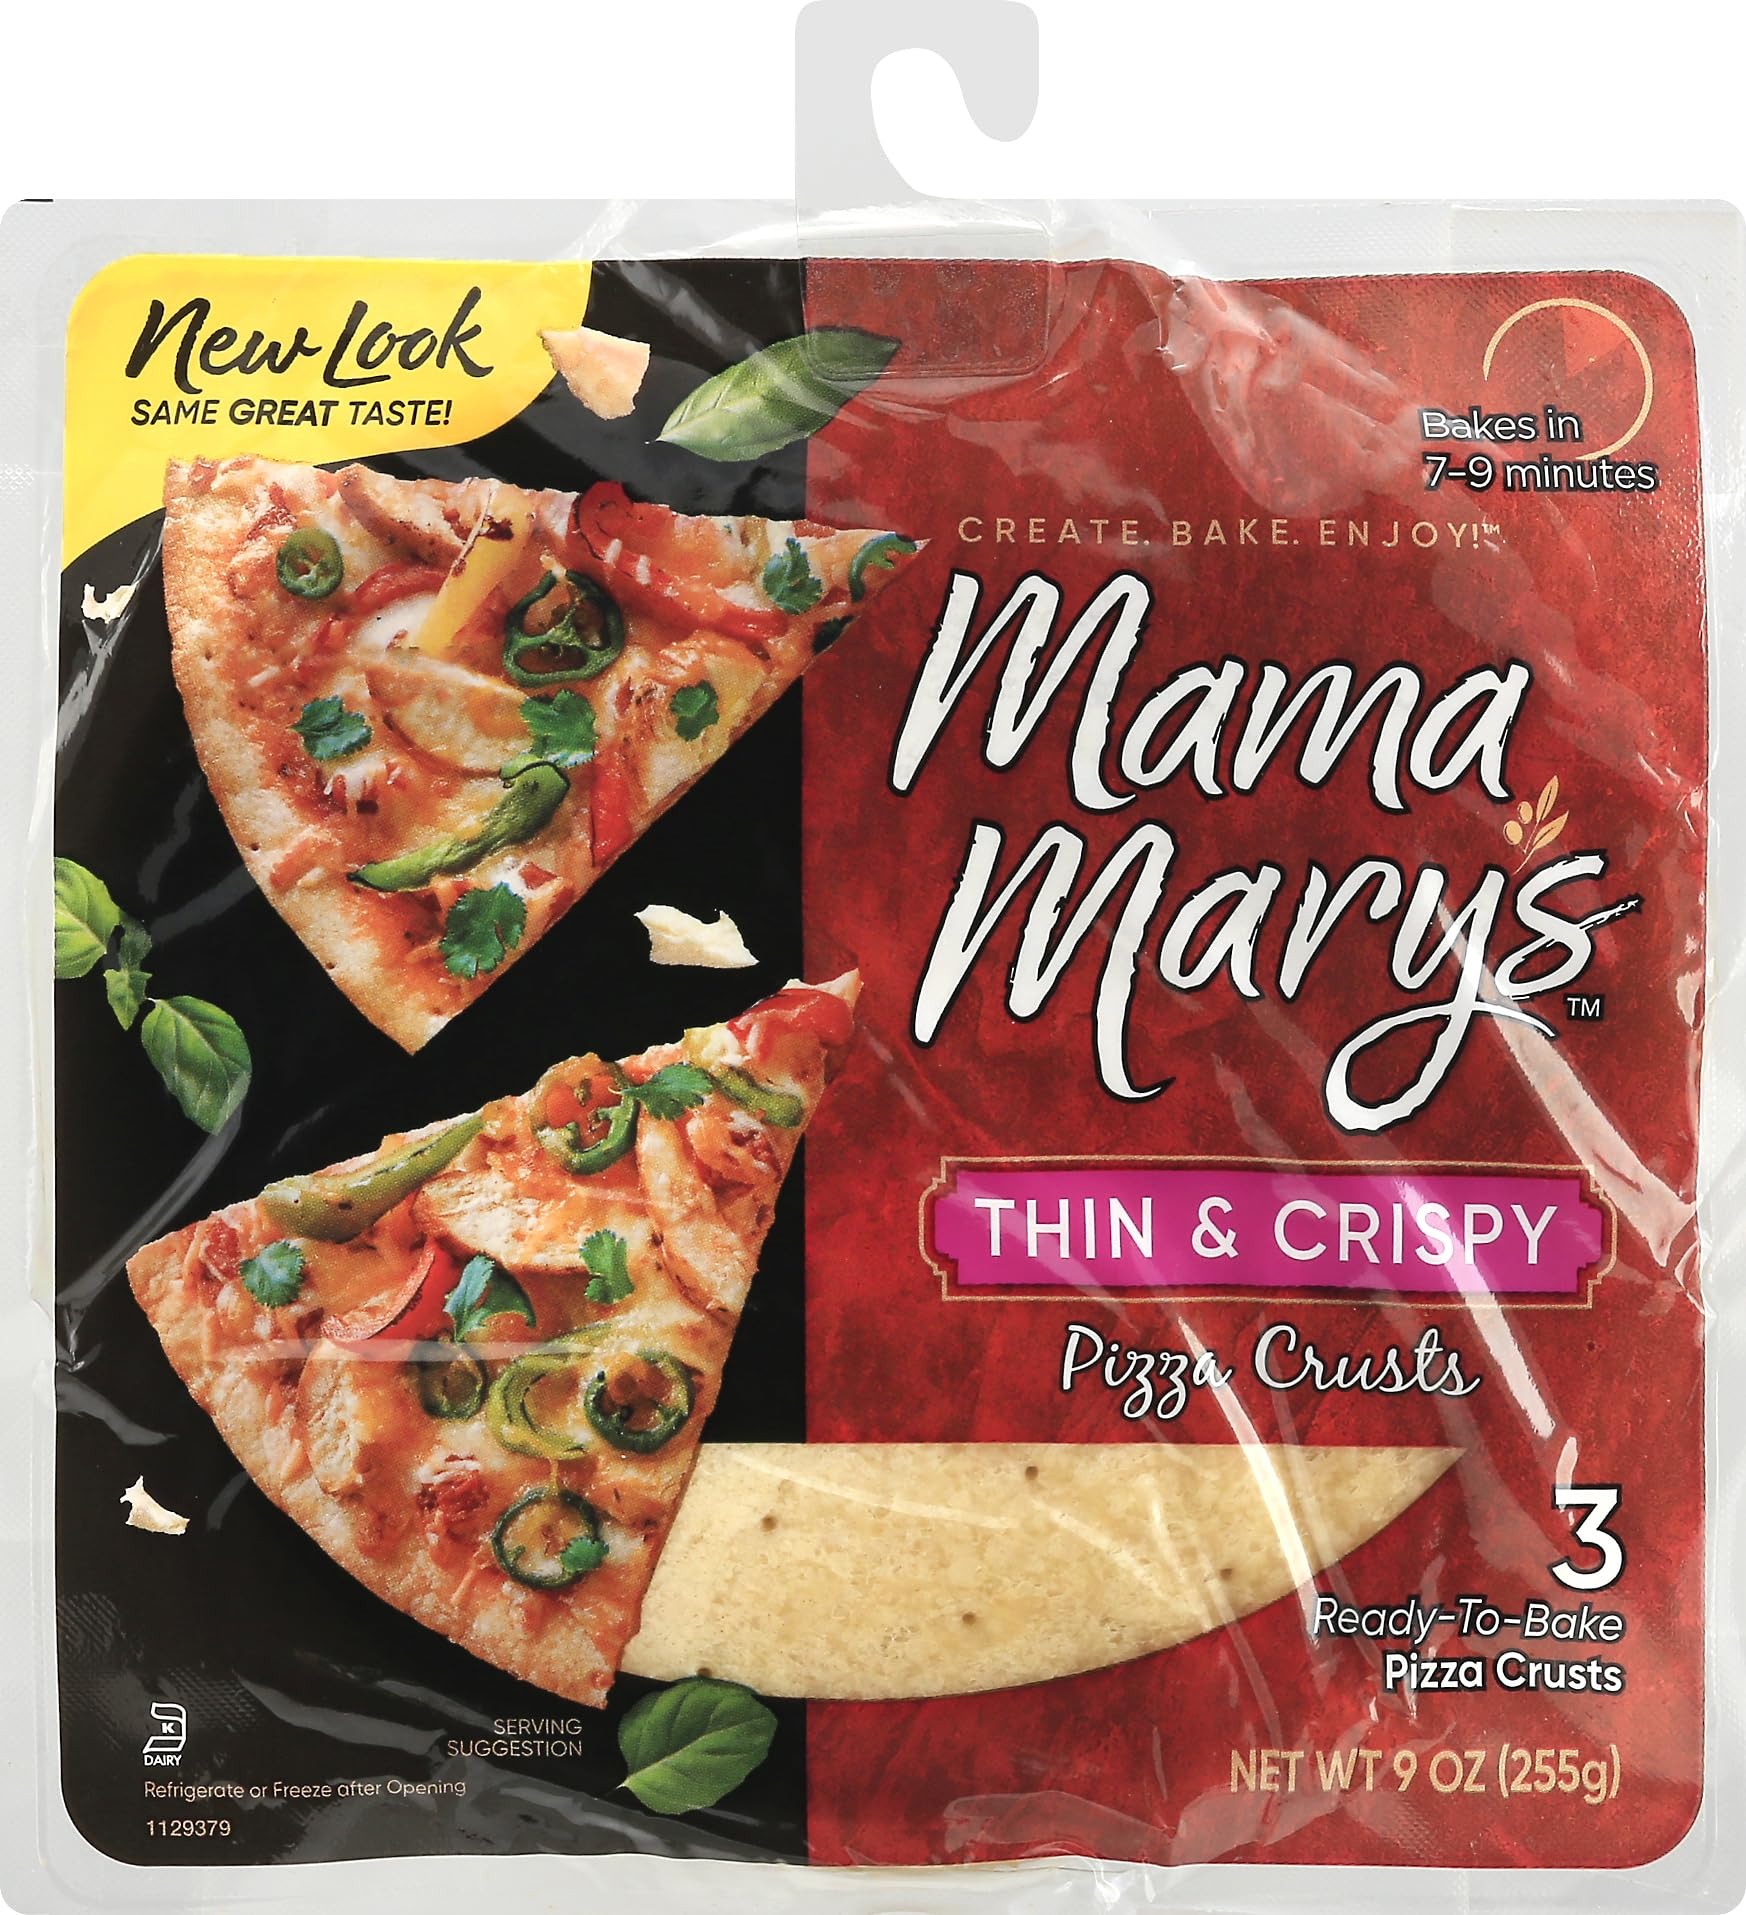
Item Name: Mama Mary's 7" Thin & Crispy Ready to Bake Pizza Crusts, 3 Count
Bullet Point 1: Thin, ready made pizza crust has just the right amount of crispiness
Bullet Point 2: Deliciously light and crispy pizza crust that doesn’t overwhelm your favorite toppings
Bullet Point 3: Prepared pizza crust is perfect for a quick, convenient meal
Bullet Point 4: Bake individual pizza crusts in 7-9 minutes for easy, homemade pizza night
Bullet Point 5: One 9 oz three pack of Mama Mary's Thin and Crispy Pizza Crusts
Value: 9.0
Unit: oz

Price: 4.95